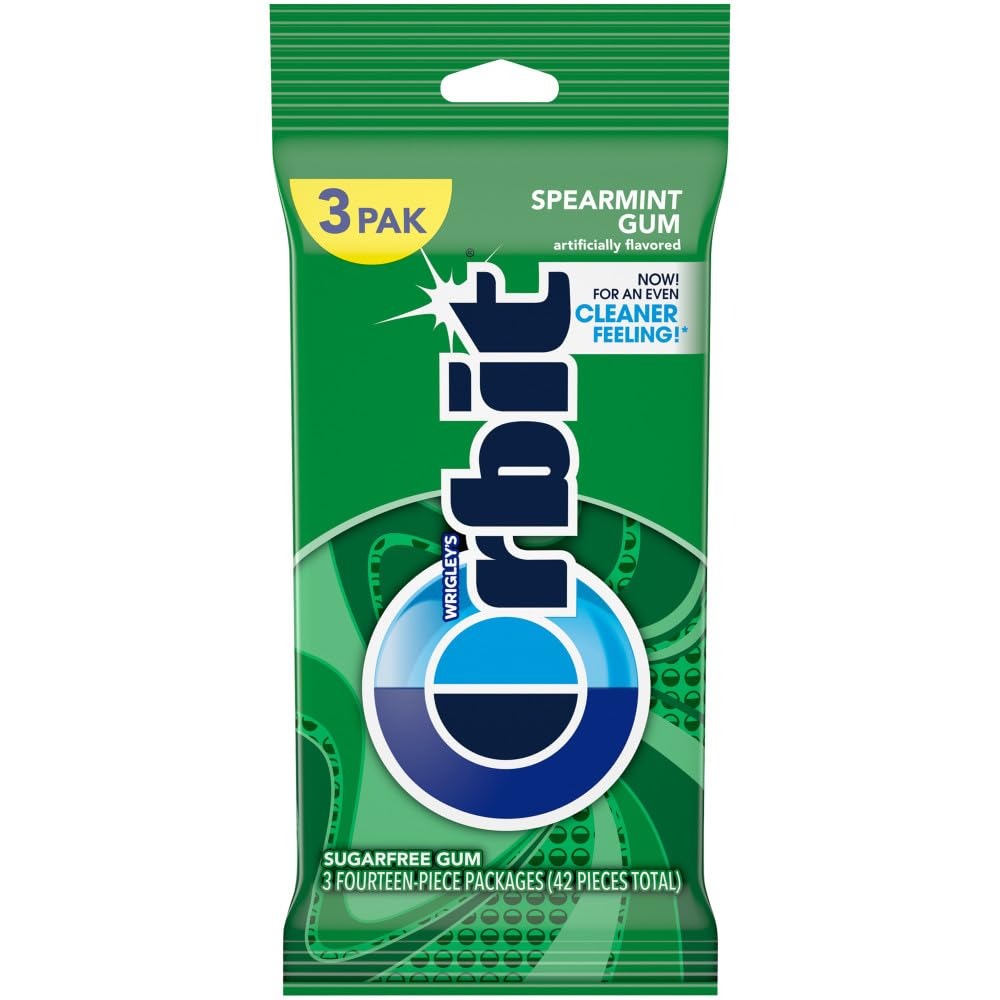
Item Name: ORBIT Spearmint Sugar Free Chewing Gum Travel Essentials, 3 Packs of 14-Pieces (42 Total Pieces)
Bullet Point 1: Contains one (1) 3-pack assortment of ORBIT Spearmint Sugar Free Chewing Gum Travel Essential
Bullet Point 2: Kick off your Spring Break on an invigorating note with 42 pieces of refreshing ORBIT Spearmint chewing gum
Bullet Point 3: Once you arrive at your destination, pull out your ORBIT travel gum, and let the fun begin
Bullet Point 4: This 3-pack of sugar free gum fits perfectly in your carry-on or backpack alongside all your other travel accessories
Bullet Point 5: Whether laying on the beach or getting pumped for an excursion, make sure you pack your ORBIT travel gum, travel mints, and travel snacks
Value: 42.0
Unit: Count

Price: 5.29